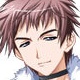
Portrait style: Anime Portrait